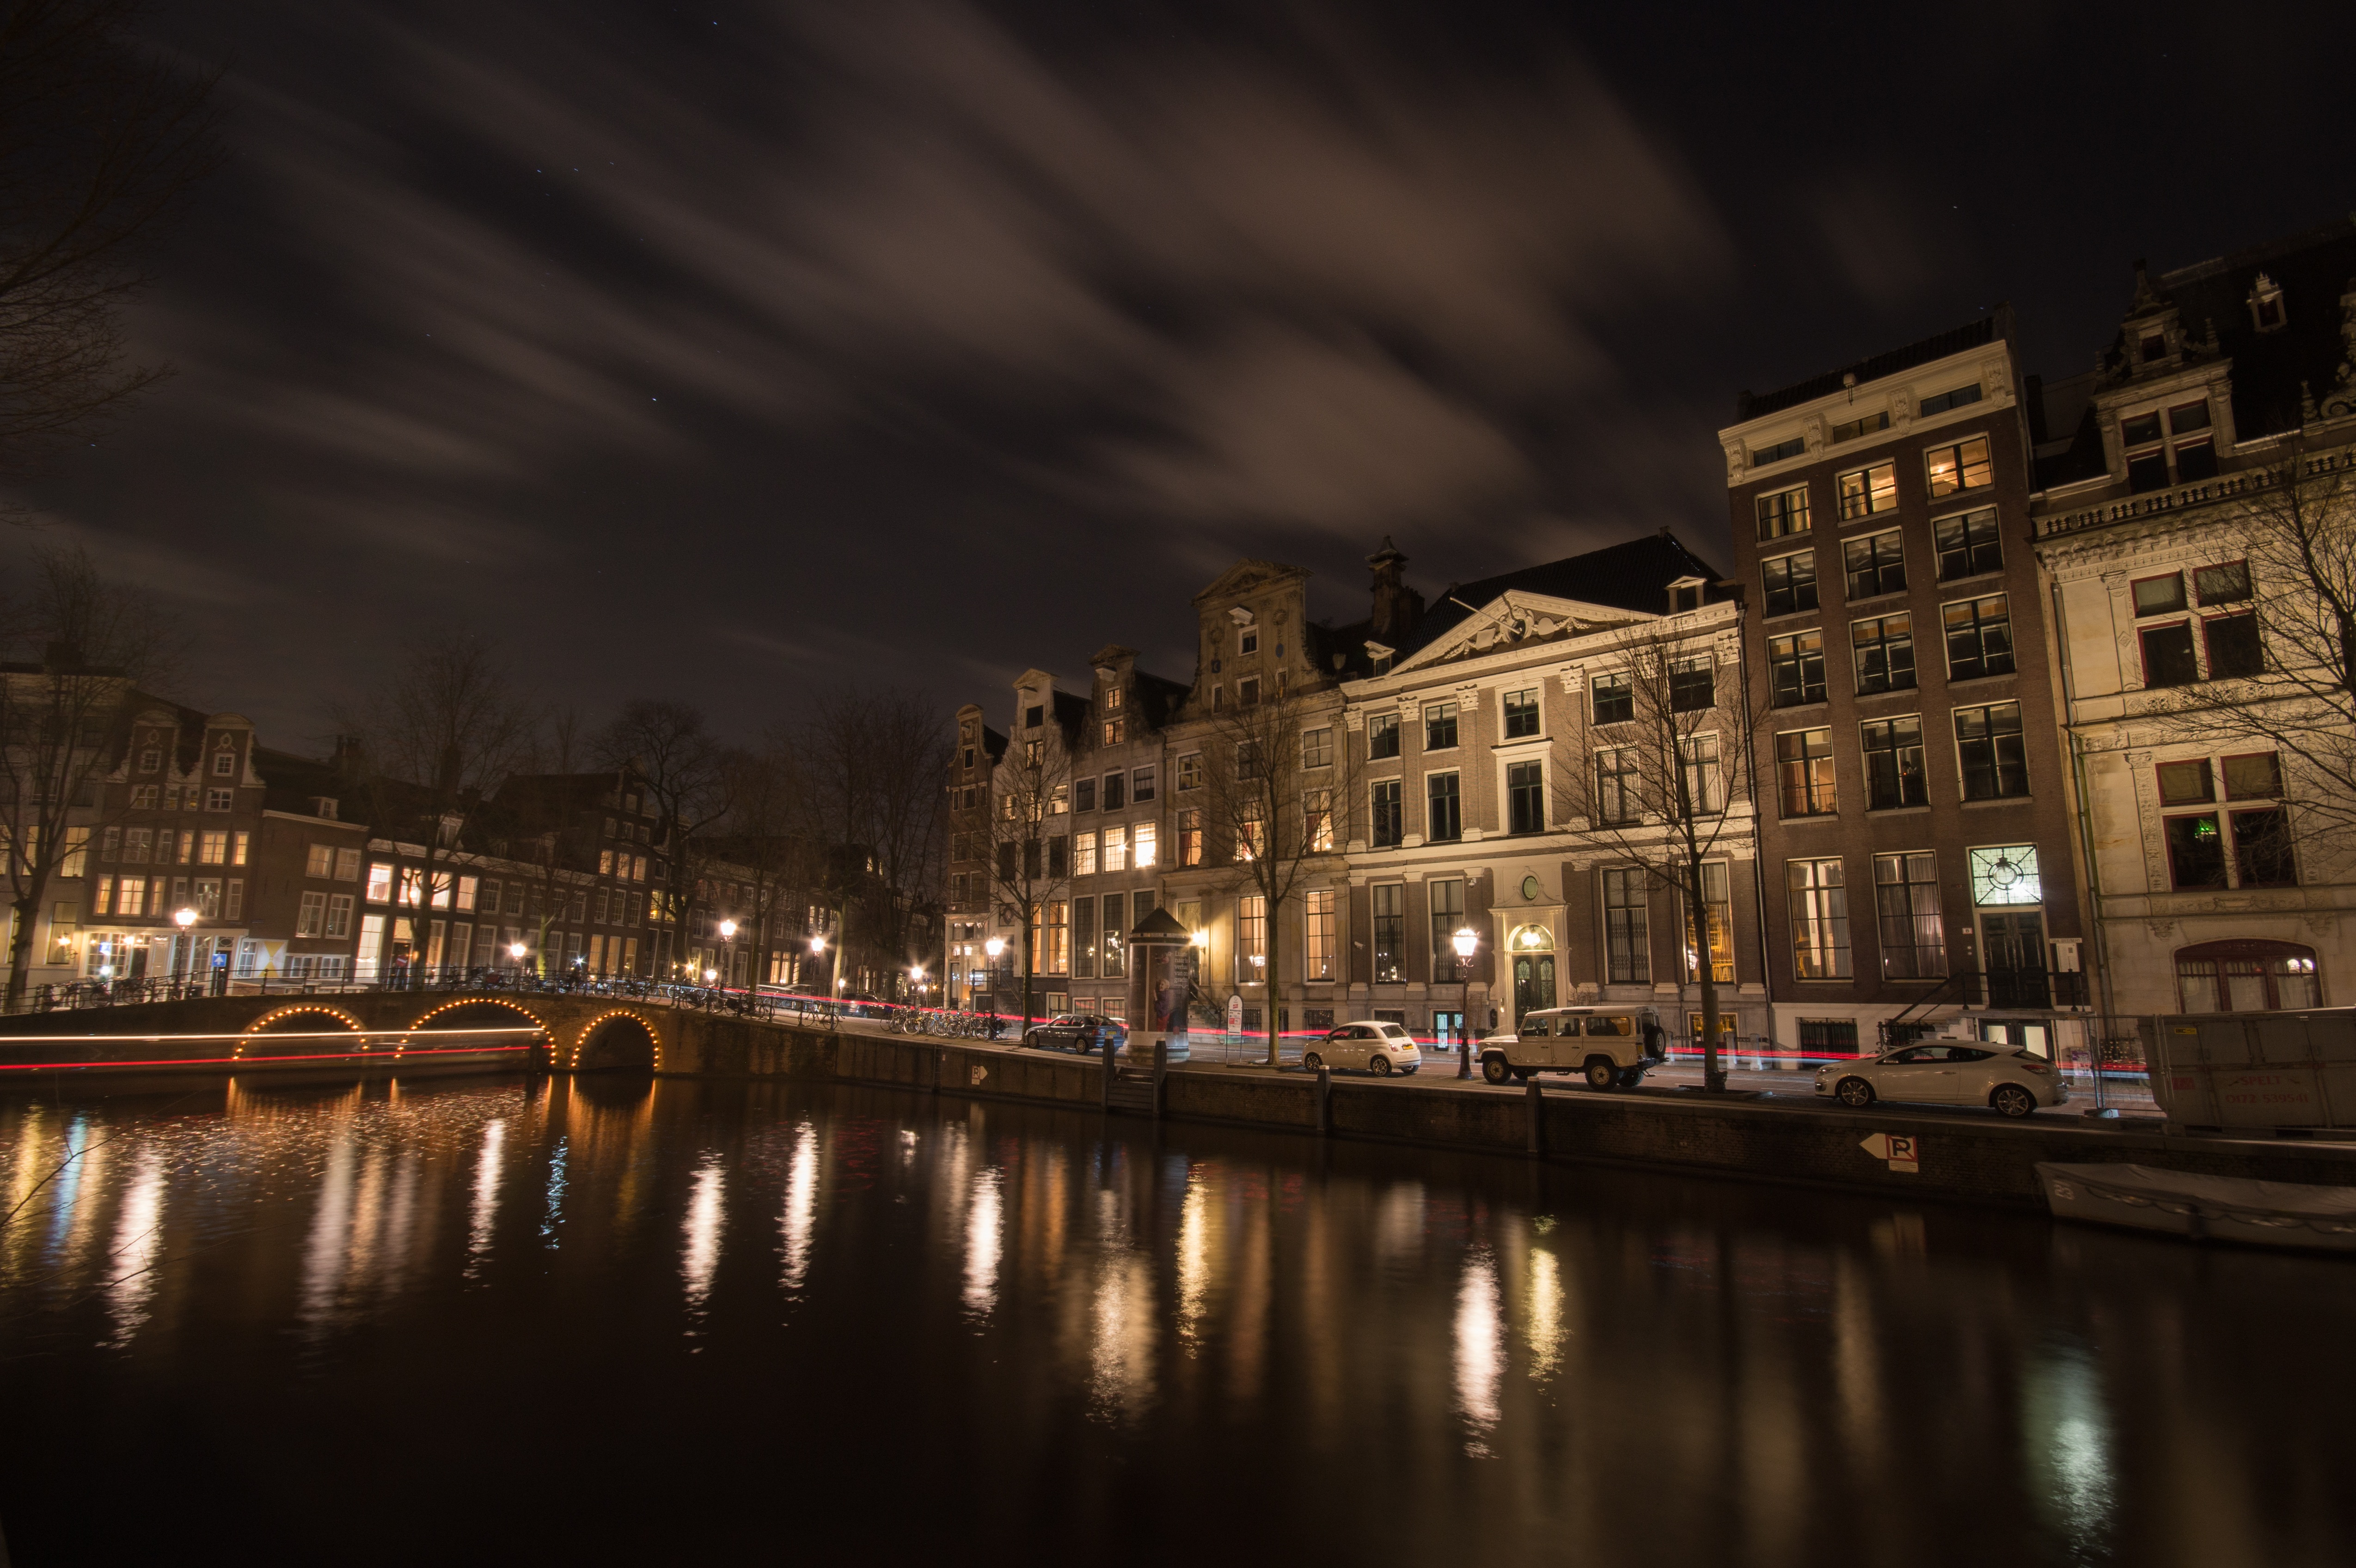
water, light, night, morning, city, canal, cityscape, downtown, travel, dusk, europe, evening, reflection, darkness, waterway, holland, amsterdam, dutch, urban area, human settlement